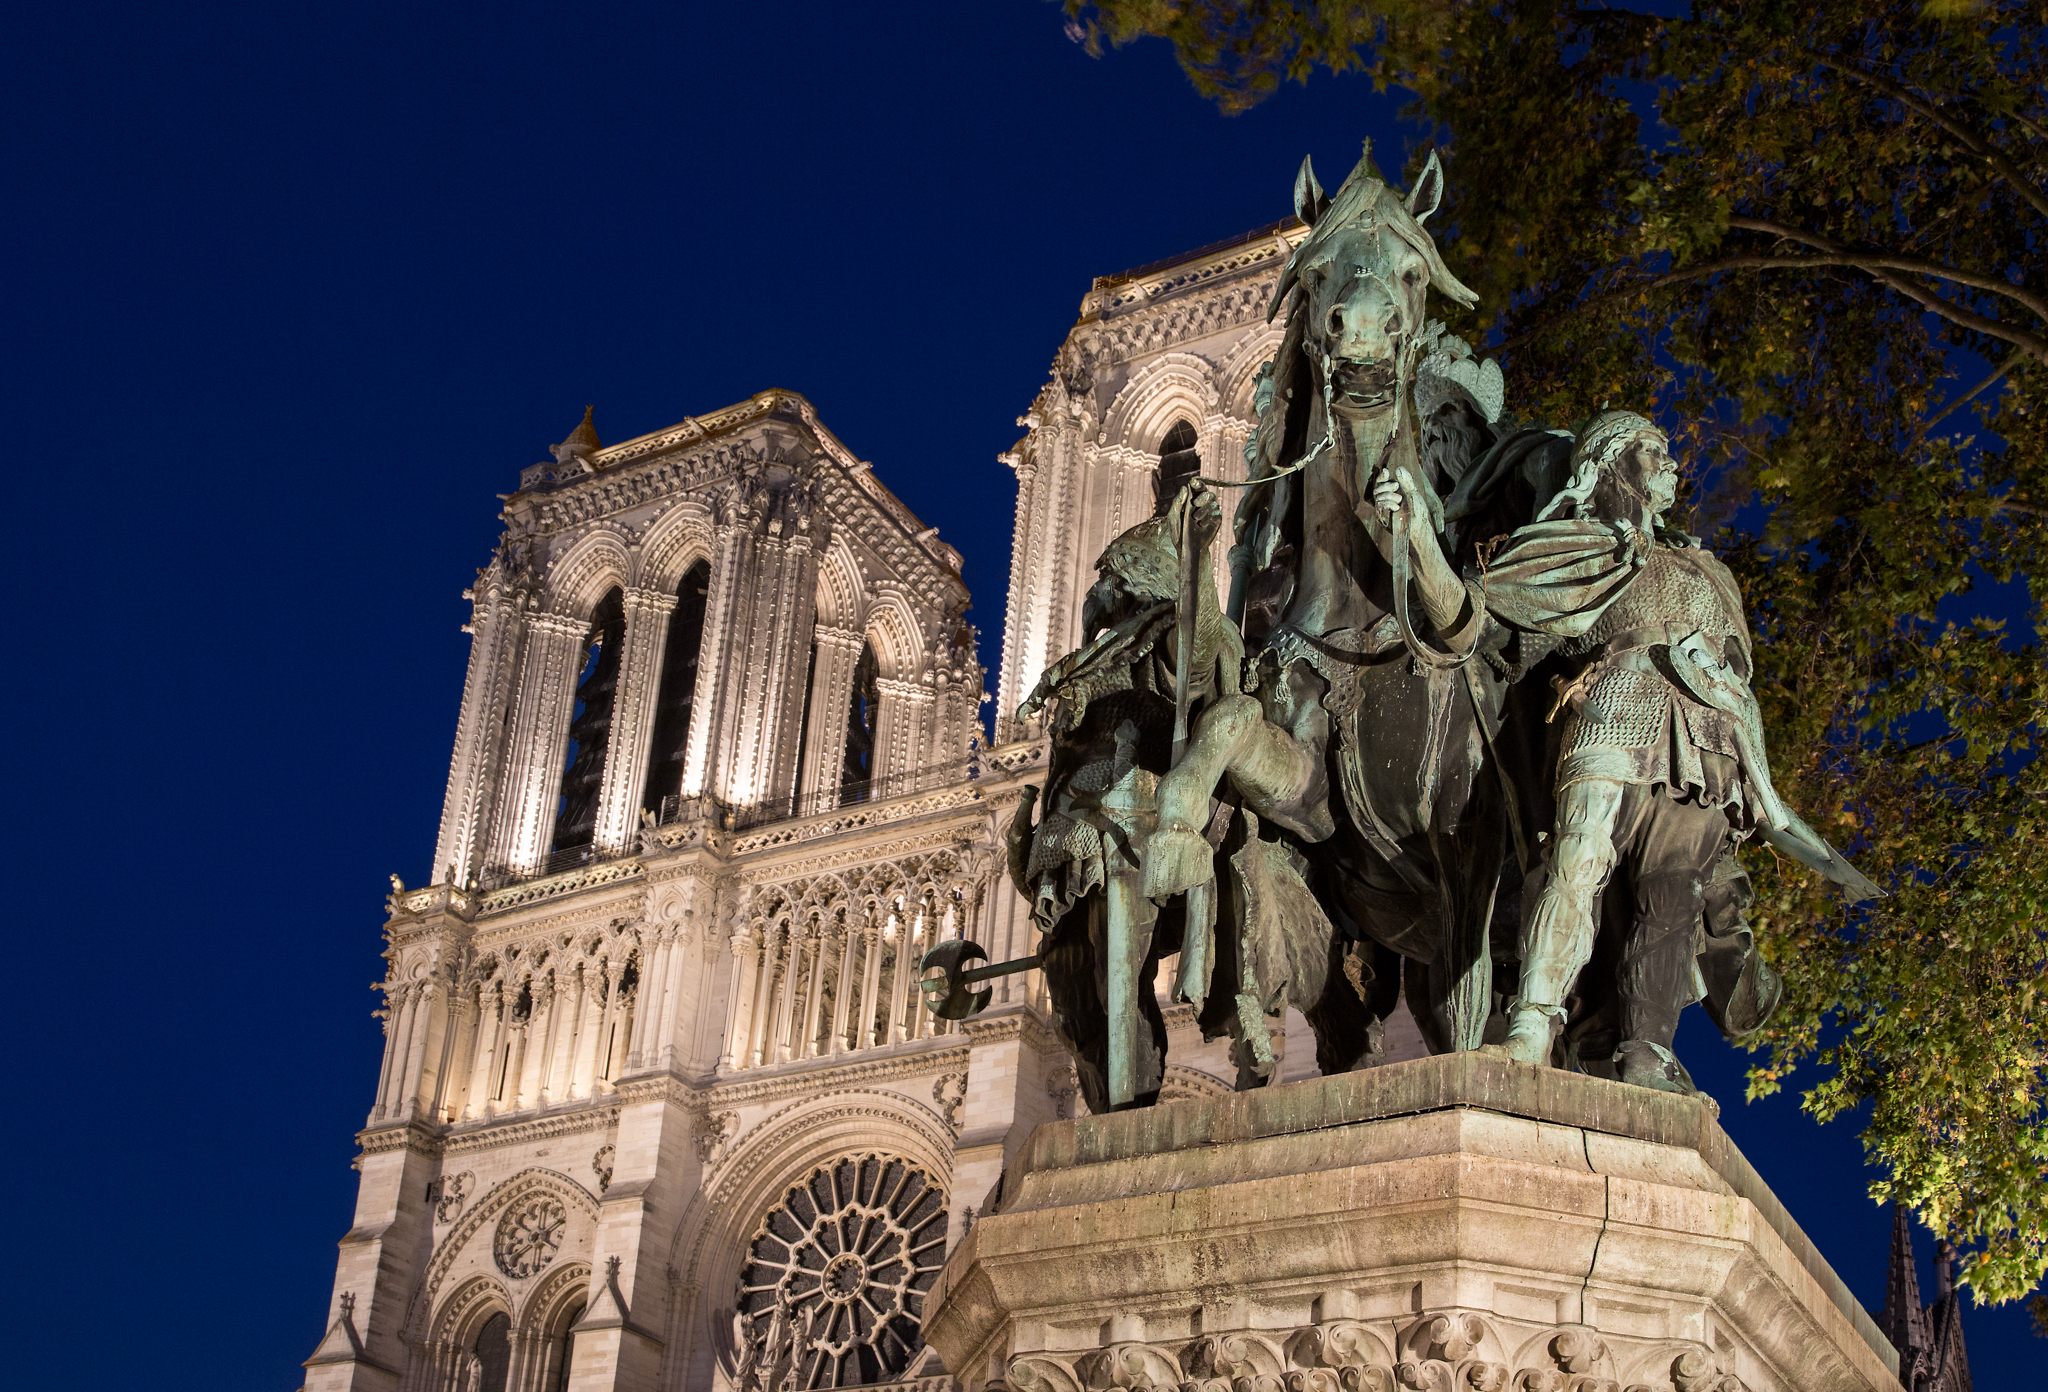
architecture, night, building, paris, monument, france, statue, horse, landmark, facade, cathedral, place of worship, sculpture, notredame, bronze, charlemagneetsesleudes, 1882, lighted, 24116, gothic architecture, ancient history